Capernaum (film)

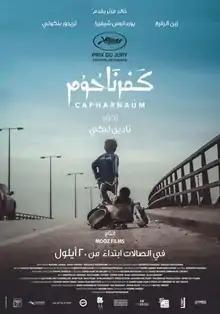
Theatrical release poster

Capernaum is a 2018 Lebanese drama film directed by Nadine Labaki and produced by Khaled Mouzanar. The screenplay was written by Labaki, Jihad Hojaily and Michelle Keserwany from a story by Labaki, Hojaily, Keserwany, Georges Khabbaz and Khaled Mouzanar. The film stars Syrian refugee child actor Zain Al Rafeea as Zain El Hajj, a 12-year-old living in the slums of Beirut. "Capernaum" is told in flashback format, focusing on Zain's life, including his encounter with an Ethiopian immigrant Rahil and her infant son Yonas, and leading up to his attempt to sue his parents for child neglect.